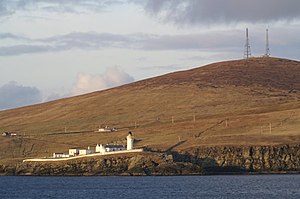
Bressay
Bressay Lighthouse og Ward hill.
Bressay er en ø i øgruppen Shetlandsøerne, der med Bressay Sund er adskilt fra hovedøen Mainland. Der er regelmæssig færgeforbindelse fra Maryfield til Lerwick. Øen har ca. 368 indbyggere, er ca. 9 km lang, indtil 5 km bred og den har et areal på 28 km².